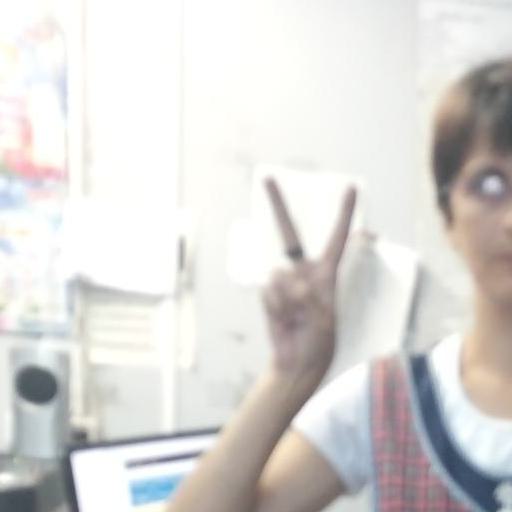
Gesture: peace